Smith v. Kansas City Title & Trust Co.

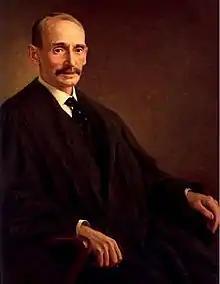
Justice William R. Day authored the majority opinion for Smith v. KC Title & Trust Co.

The Federal Farm Loan Act was instated to increase credit to rural farmers to help small farmers compete with large corporate farms. After the Act was passed, farmers could borrow up to 50% of the value of their land. Mortgage-backed bonds were issued. "The rate of interest on the mortgages could be no more than 1 percent higher than the rate of interest on the bonds. This spread covered the issuers' administrative costs, but did not lead to a significant profit. In addition, the maximum rate of interest on the bonds was 6 percent, ensuring that borrowing costs for farmers was often much lower than before the Act was passed." The Act led to the creation of new banks. The new law gave extra financial sympathy to farmers, as stated in a letter to the chair of the United States House Committee on Agriculture: "It was essential, however, that banking machinery be devised which would reach intimately into the rural districts, that it should operate on terms suited to the farmer's needs, and should be under sympathetic management." The Act was signed into law by President Woodrow Wilson on July 17, 1916.